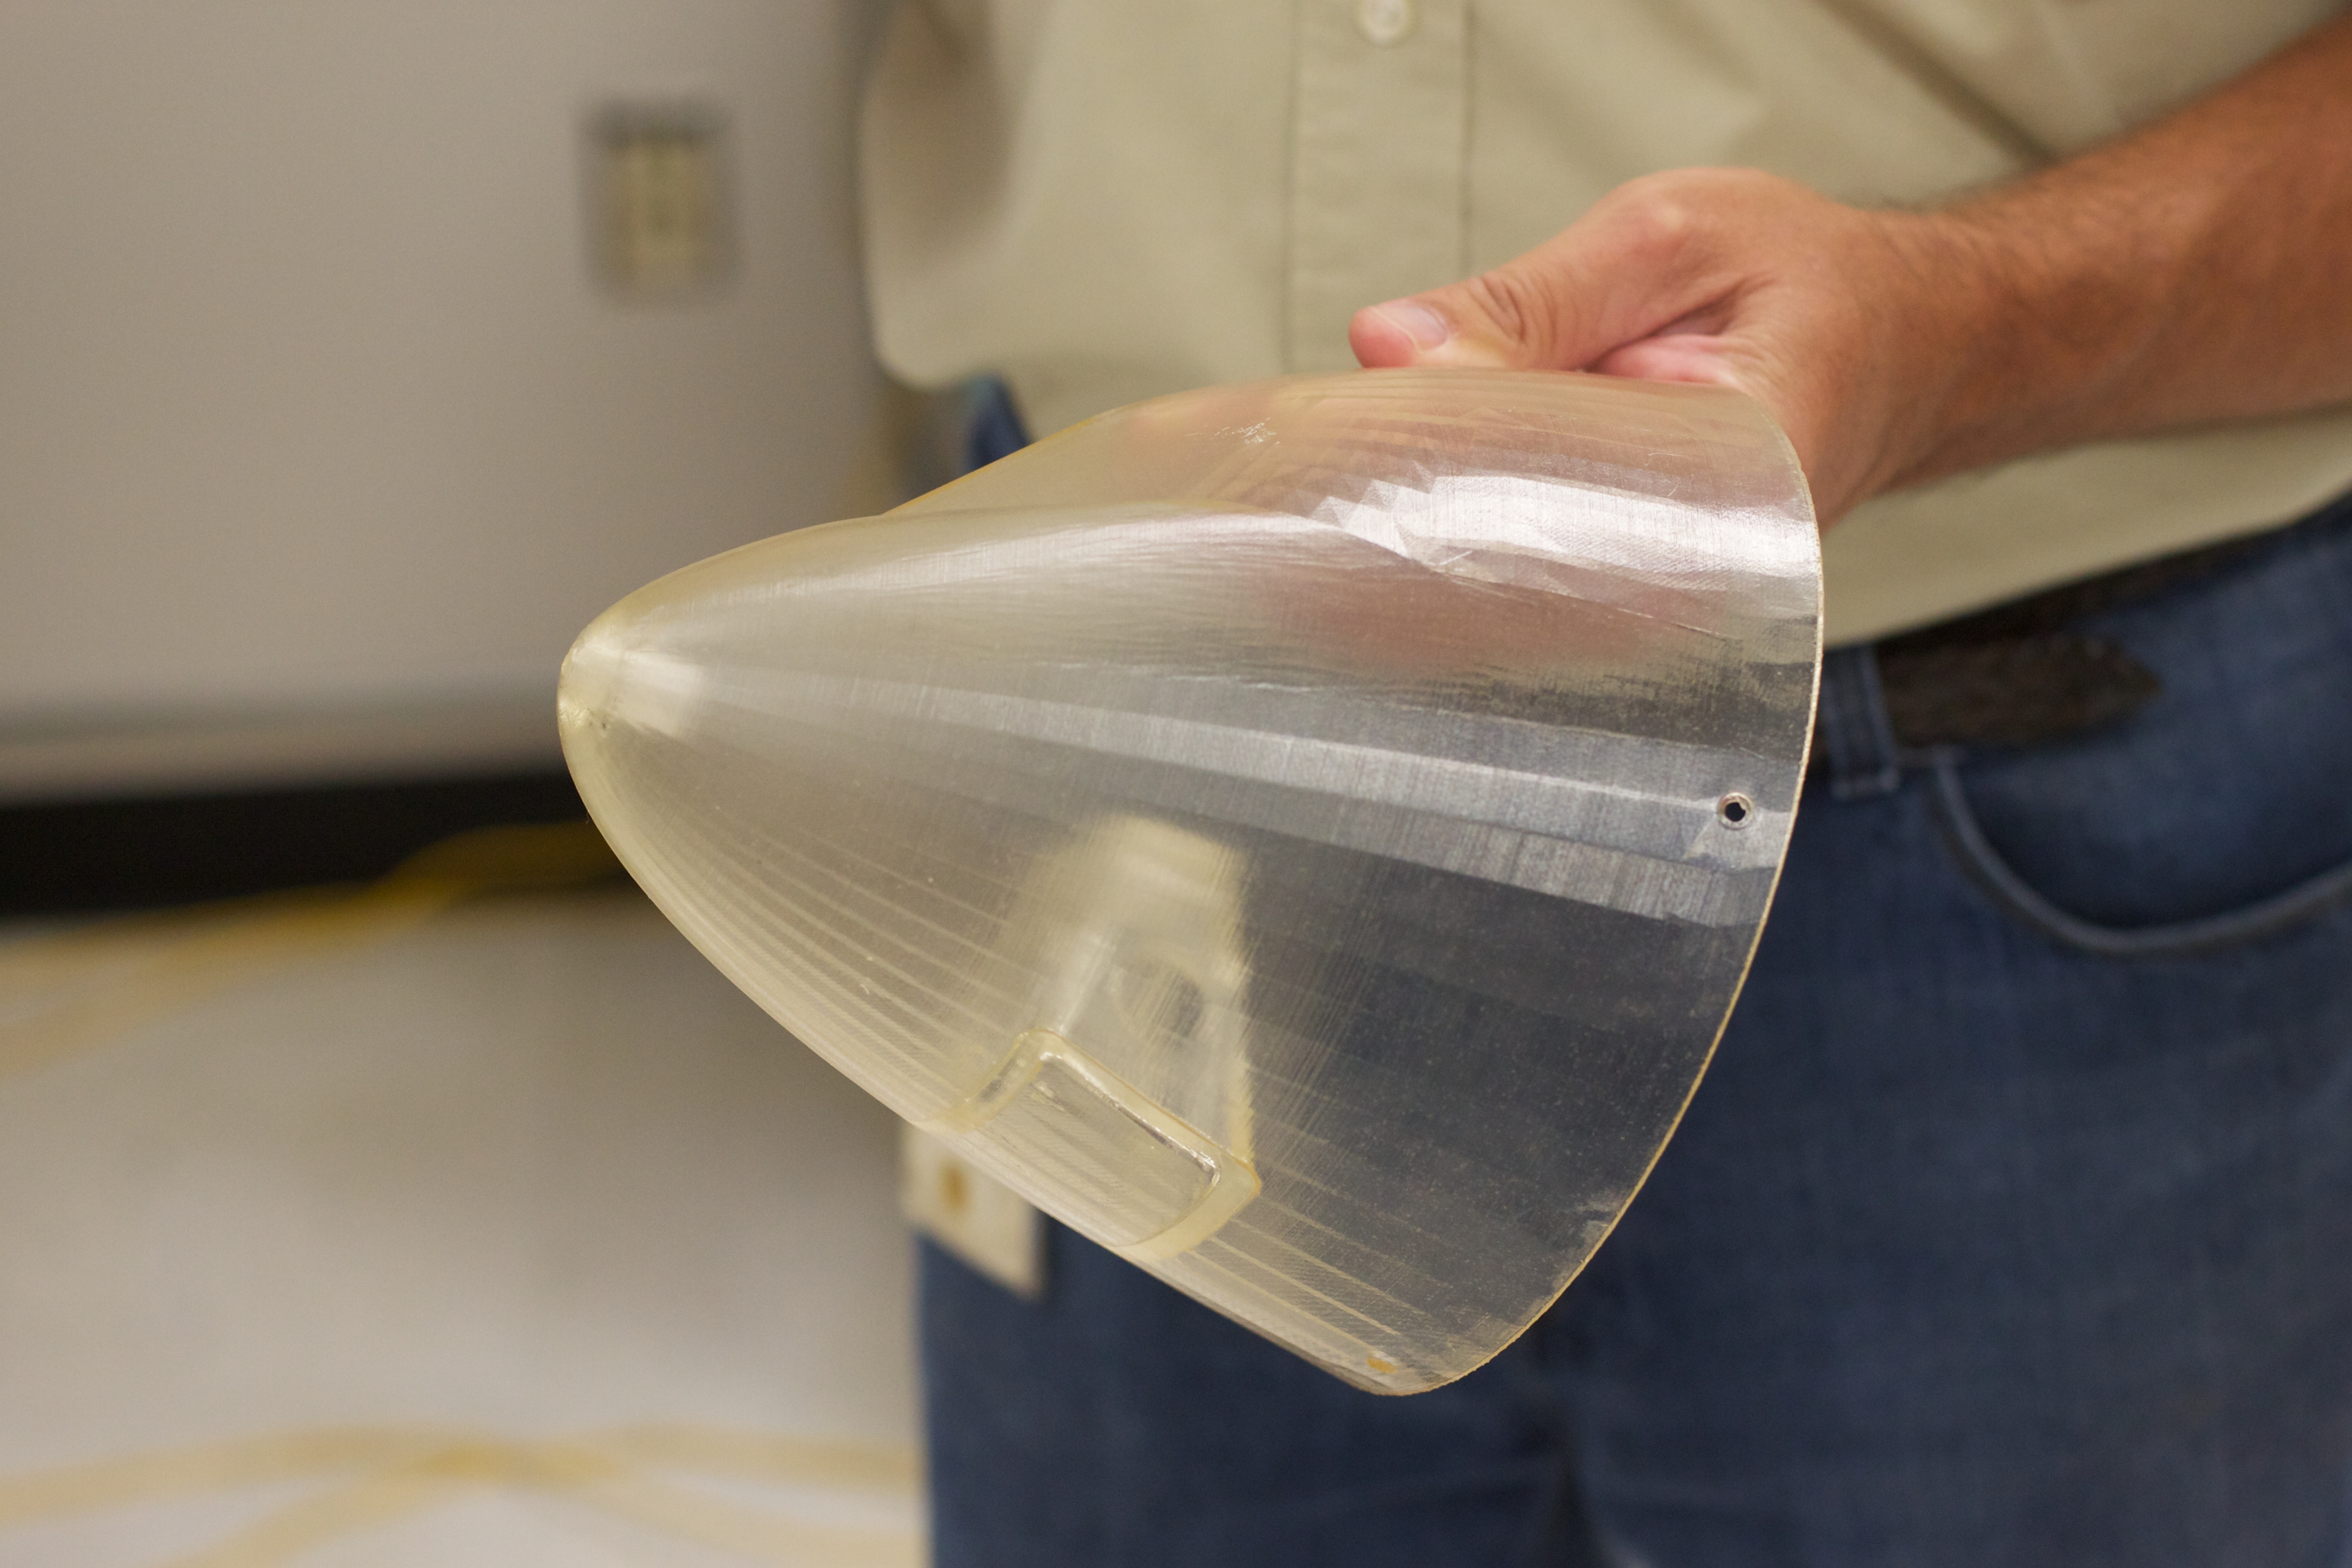
hand, wood, floor, leg, arm, material, nasa, human body, langley, surfing equipment and supplies